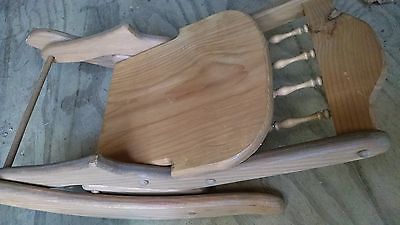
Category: chair